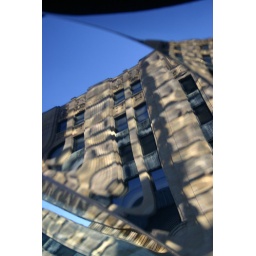
Quest building reflected in the hood of a black VW Jetta in Downtown Saint Paul Minnesota.